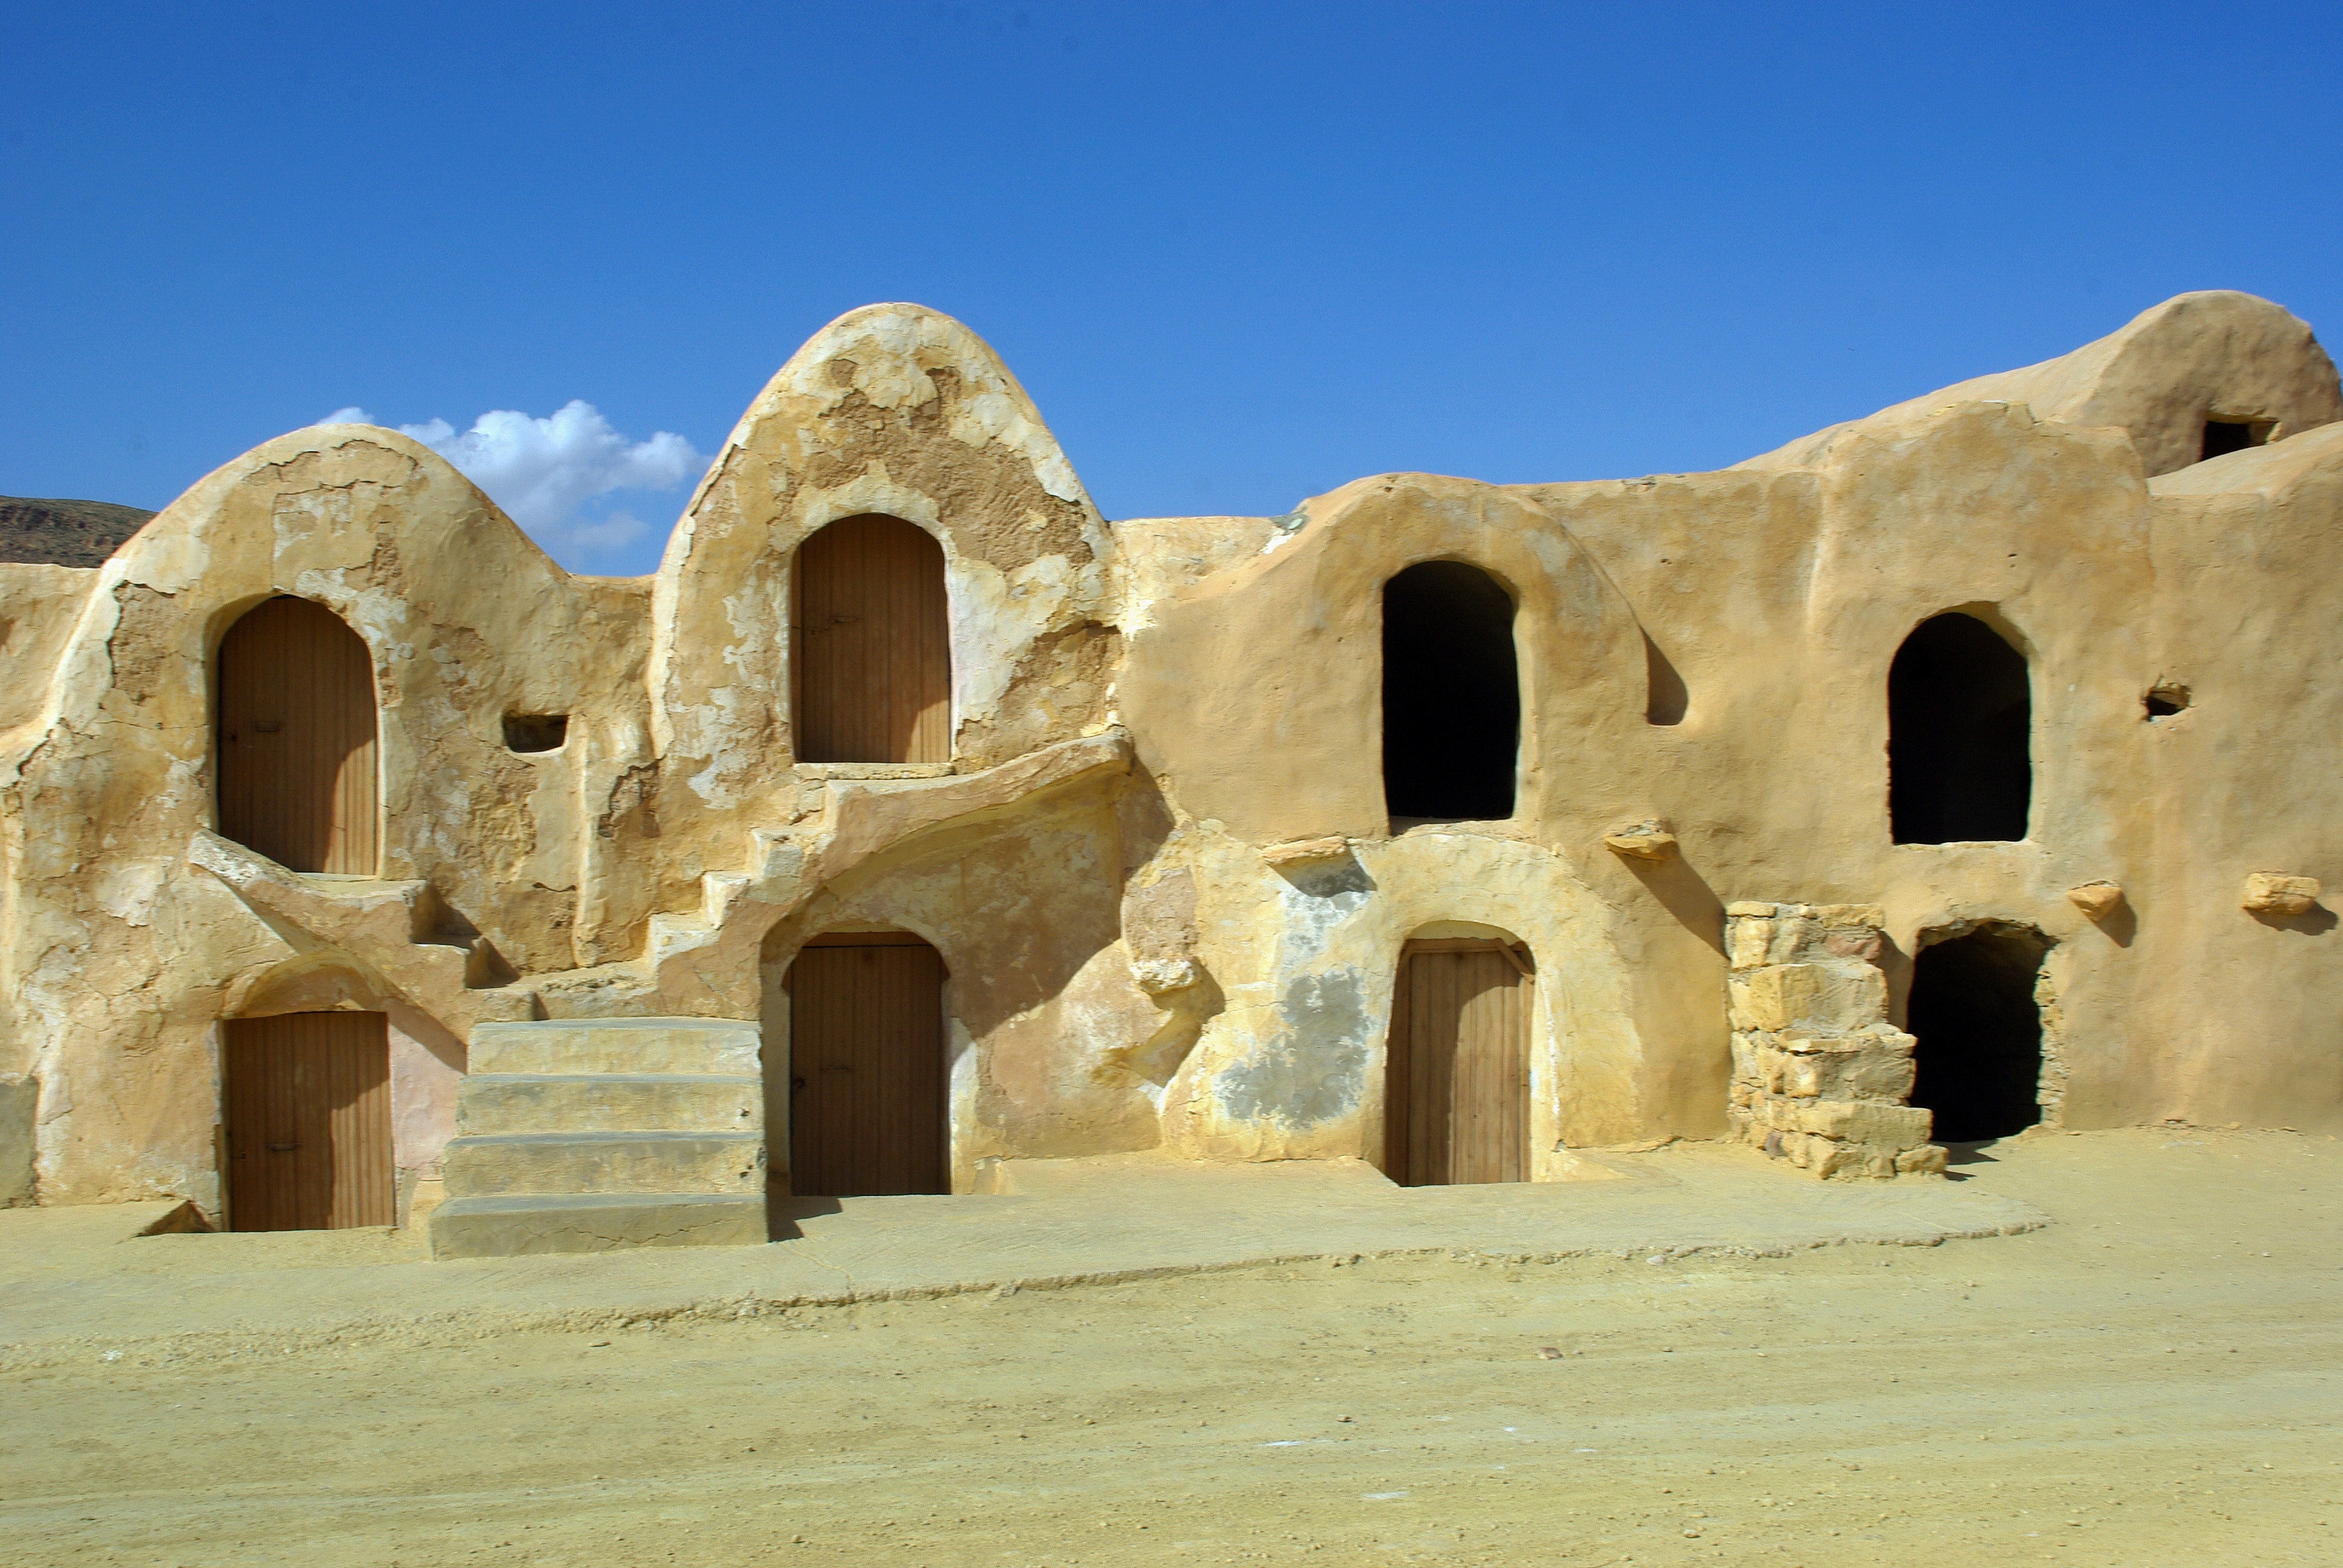
sand, architecture, building, arch, agriculture, storage, agricultural, temple, container, ruins, monastery, silo, history, cereals, tunisia, grain silos, historic site, ancient history, egyptian temple, caravanserai